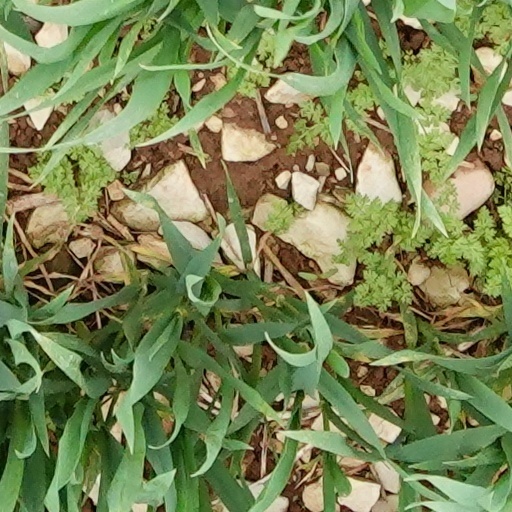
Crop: wheat